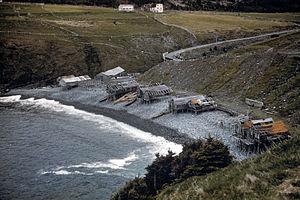
Logy Bay-Middle Cove-Outer Cove est une municipalité, située sur l'Île de Terre-Neuve, dans la province de Terre-Neuve-et-Labrador, au Canada.